Lawrence Weathers

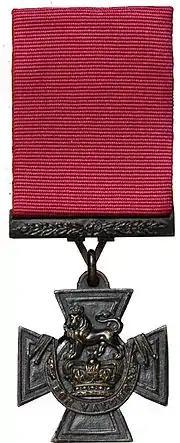
a bronze Cross pattée suspended from a crimson ribbon

On 8 February 1916, Weathers enlisted as a private in the Australian Imperial Force (AIF), and was initially allocated as a reinforcement to the 10th Battalion. In June, he was transferred to the 43rd Battalion, part of the 11th Brigade, 3rd Division. The 43rd Battalion embarked on HMAT A19 (formerly SS "Afric") in June 1916, and after a brief stop in the Middle East and transit through France, spent the rest of the year training at Larkhill on the Salisbury Plain in southern England. The 3rd Division embarked for the Western Front in November, and entered the trenches for the first time in late December. Weathers reported sick in late January 1917, and did not rejoin his unit until late April. He returned to the front lines in time to participate in the first major action his battalion saw in the war, the Battle of Messines, during which the 43rd Battalion incurred 122 casualties in a night-time operation to capture the final objective, the Oosttaverne Line. One of those casualties was Weathers, who suffered a gunshot wound to the leg on 10 June. Evacuated to hospital in the United Kingdom, he did not return to his unit until early December. The 3rd Division spent the winter of 1917–1918 rotating through the front lines in the Messines sector of the Flanders region of Belgium, largely improving the trenches against an expected German offensive in the spring.